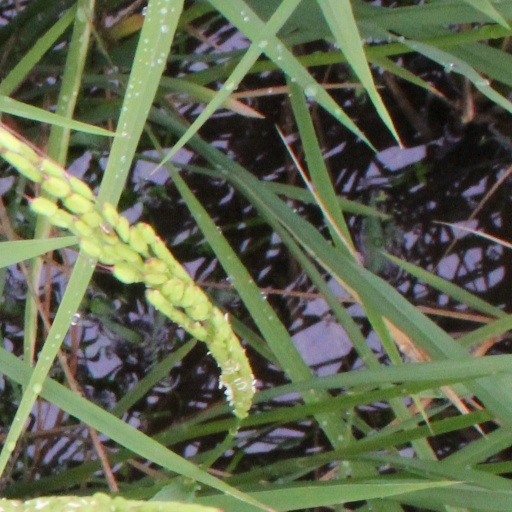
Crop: rice